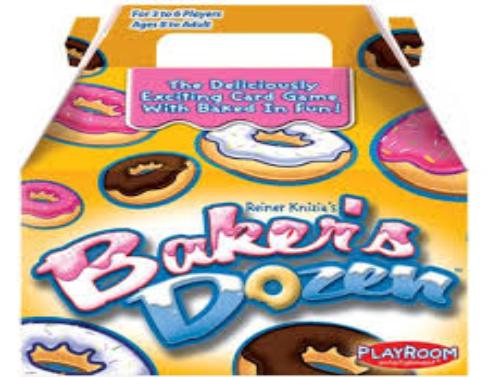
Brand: Baker's Dozen Donuts
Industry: Food